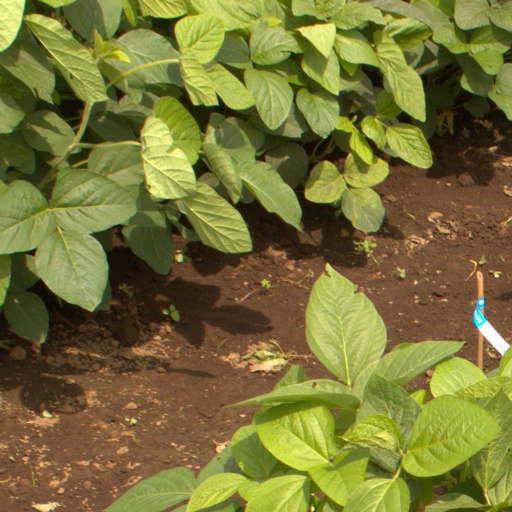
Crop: soybean